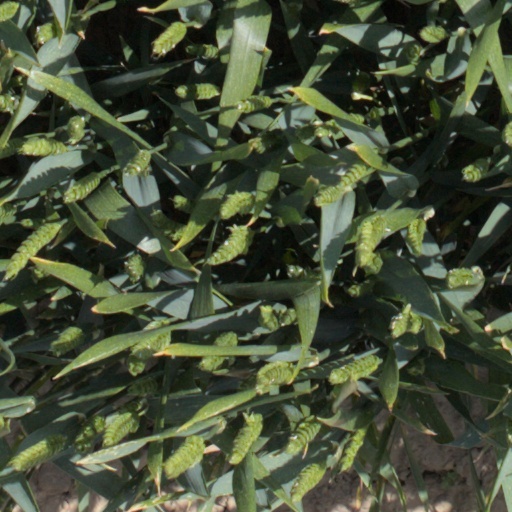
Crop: wheat